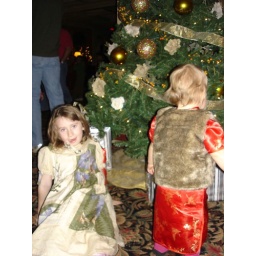
girls by the tree